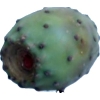
Label: cactus_fruit_green